Nortraship

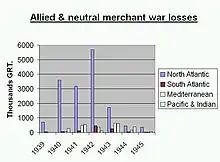
Table showing total Allied and neutral losses in GRT during WW2; the North Atlantic is clearly on top.

Nortraship London under Hysing Olsen tended to favour the British, and Nortraship New York under Lorentzen had a more business-like stance. As Allied losses increased dramatically, the British on 29 April 1941 demanded all Norwegian ships. That was a total surprise for the Norwegians. Nortraship's New York office tried to influence the US through the US Maritime Commission, arguing that Norwegian vessels were much needed for US import and export although only 30% of it was on US keel in 1939.